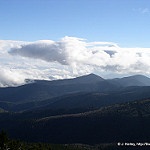
Label: mountain